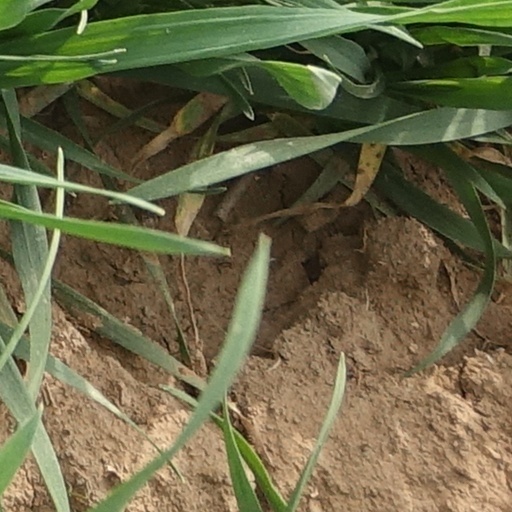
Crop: wheat